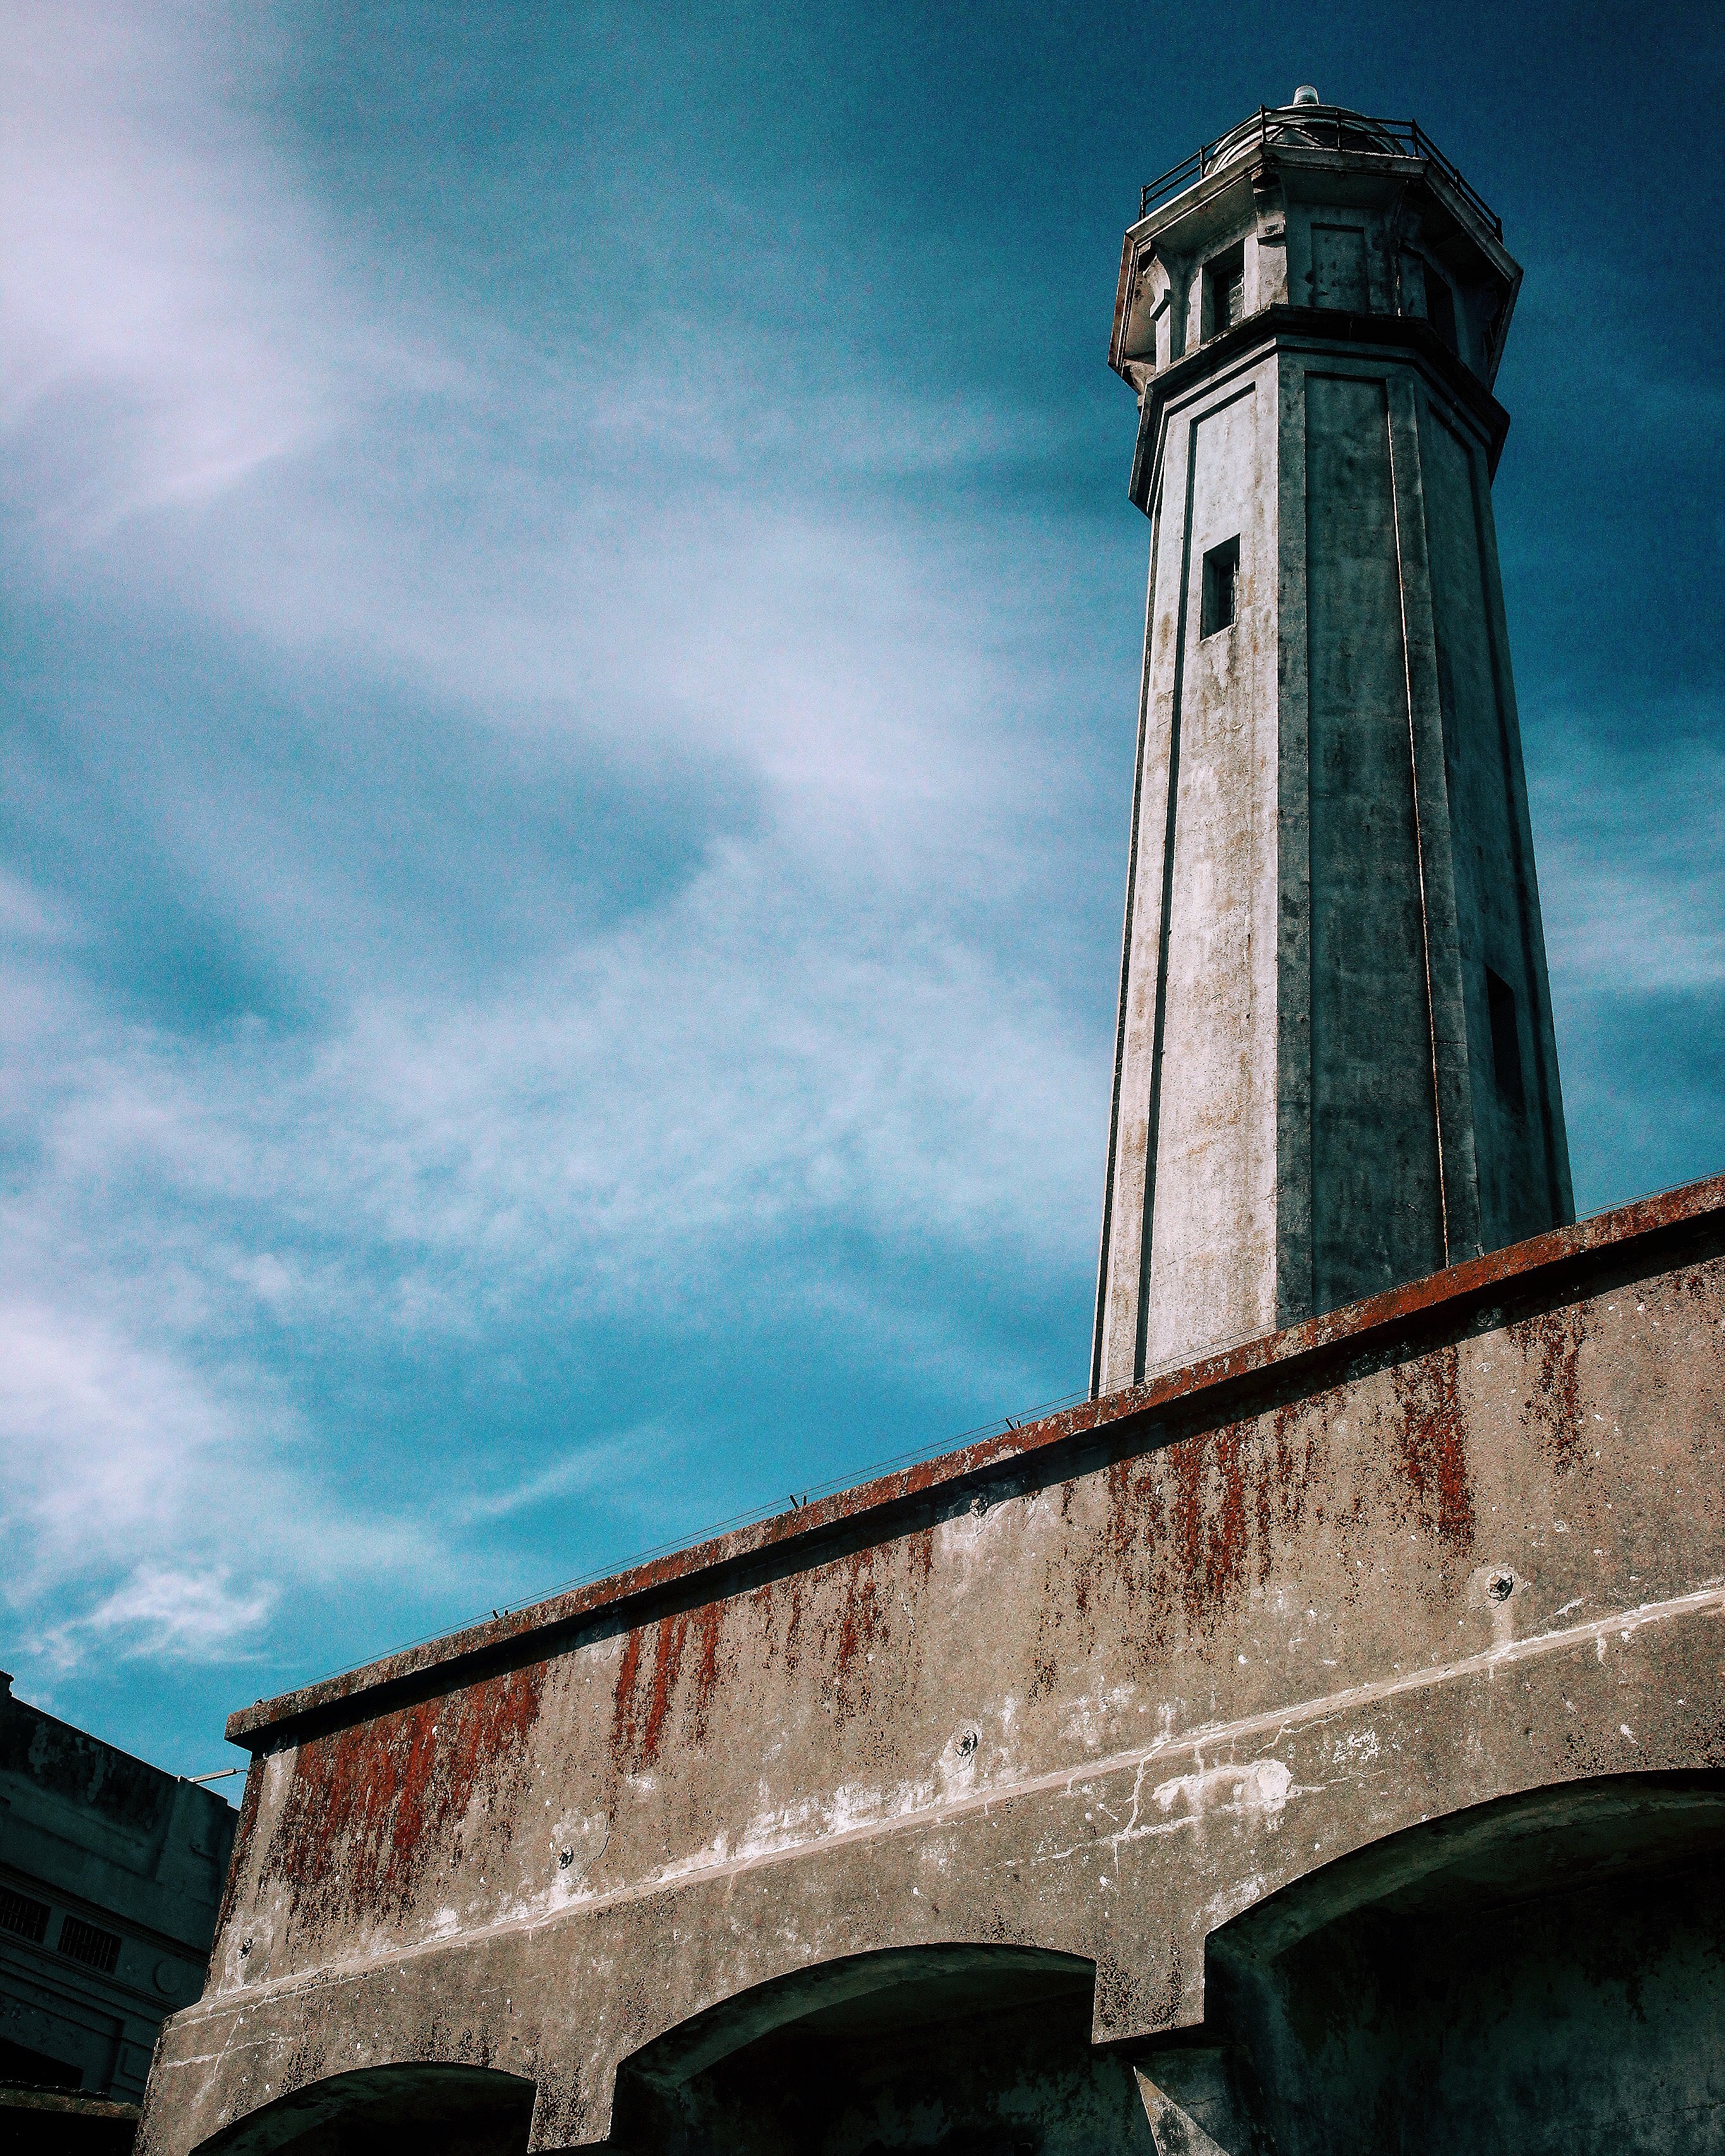
sea, cloud, lighthouse, sky, reflection, tower, landmark, blue